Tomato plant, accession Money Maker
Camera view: vertical (180 deg); turntable rotation: 60 degrees
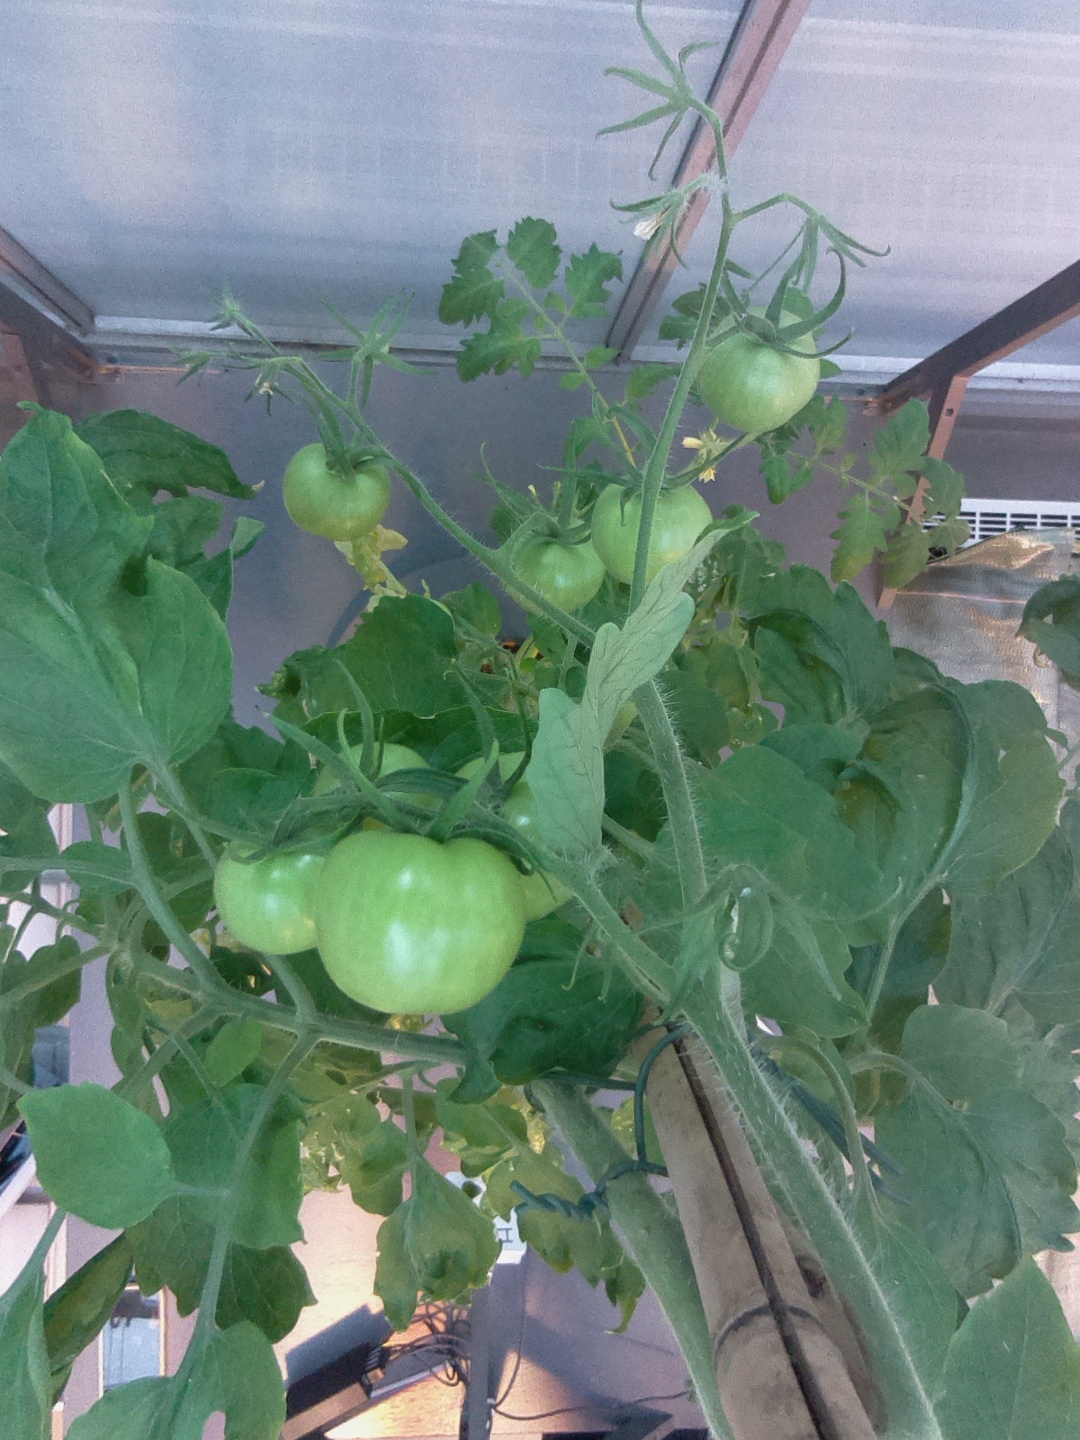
BBCH growth stage 73: 30%-40% of final fruit size